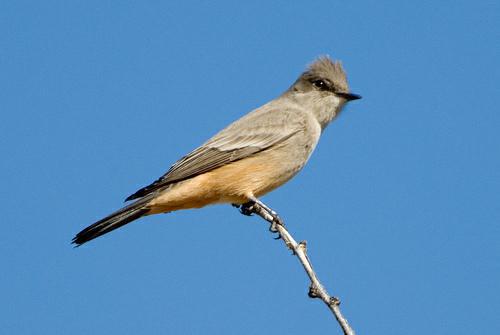
A photo of a sayornis